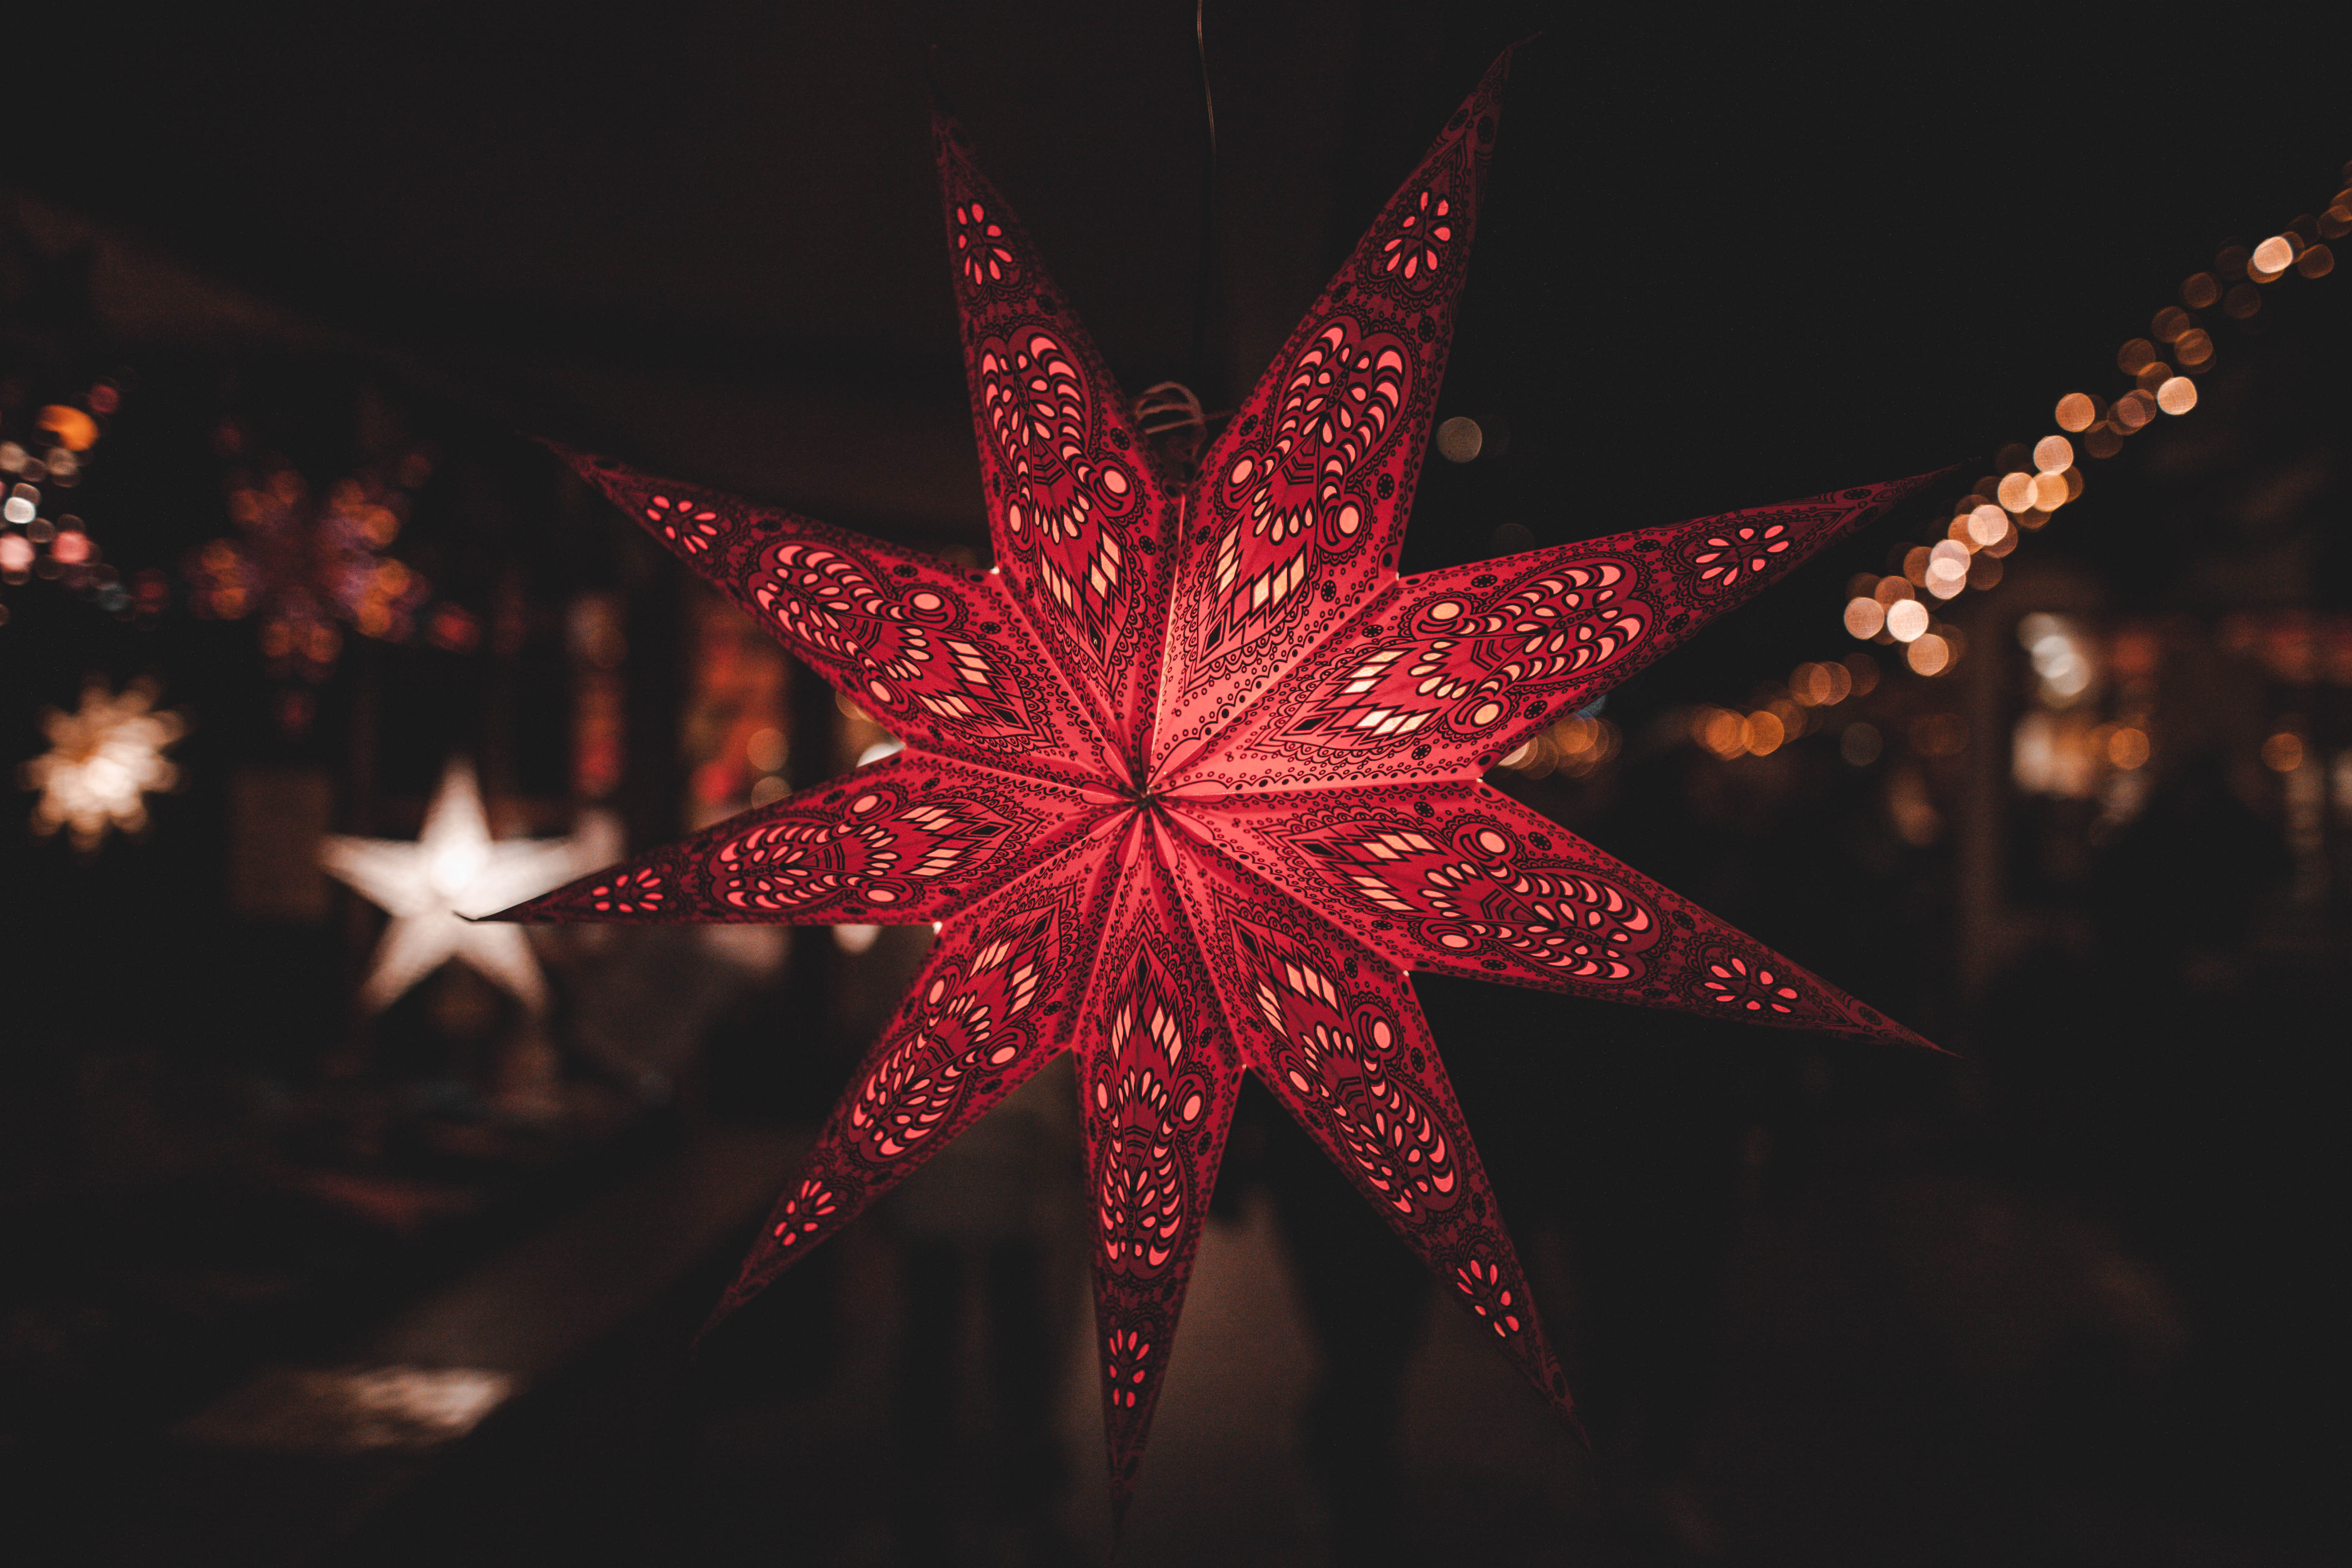
star, glow, germany, christmas, red, leaf, lighting, maple leaf, darkness, fractal art, macro photography, symmetry, computer wallpaper